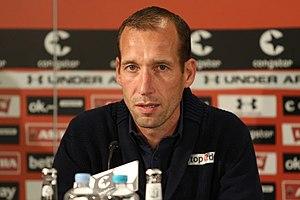
Jeff Strasser est un footballeur luxembourgeois né le 5 octobre 1974 à Luxembourg. Il a joué au poste de défenseur. Il est l'actuel entraîneur du Club sportif Fola Esch.